Department of Defense Architecture Framework

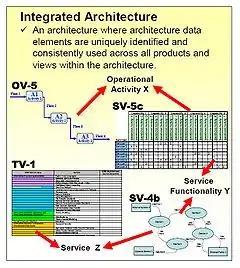
Illustration of the integrated architecture.

The DODAF 2.0 Architects Guide repeated DOD Instruction 4630.8 definition of an integrated architecture as "An architecture consisting of multiple views facilitating integration and promoting interoperability across capabilities and among integrated architectures." For the purposes of architecture development, the term integrated means that data required in more than one of the architectural models is commonly defined and understood across those models. Integrated architectures are a property or design principle for architectures at all levels: Capability,Component, Solution, and Enterprise (in the context of the DoD Enterprise Architecture (EA) being a federation [of] architectures). In simpler terms, integration is seen in the connection from items common among architecture products, where items shown in one architecture product (such as sites used or systems interfaced or services provided) should have the identical number, name, and meaning appear in related architecture product views."